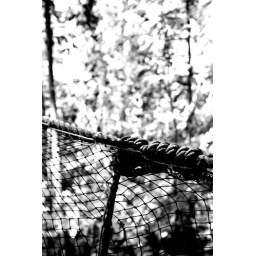
A canopy rope bridge in the rain forest of Borneo